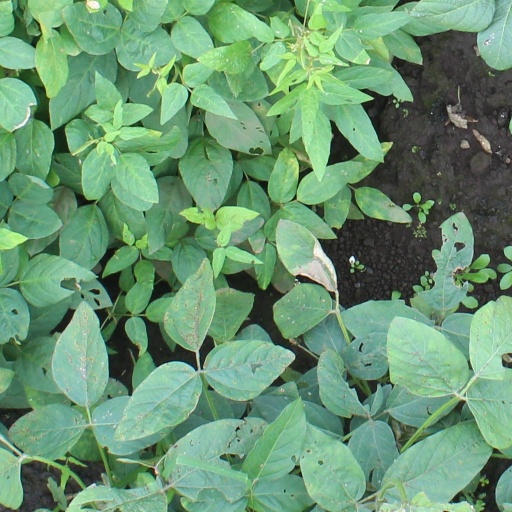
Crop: soybean